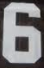
Number: 6